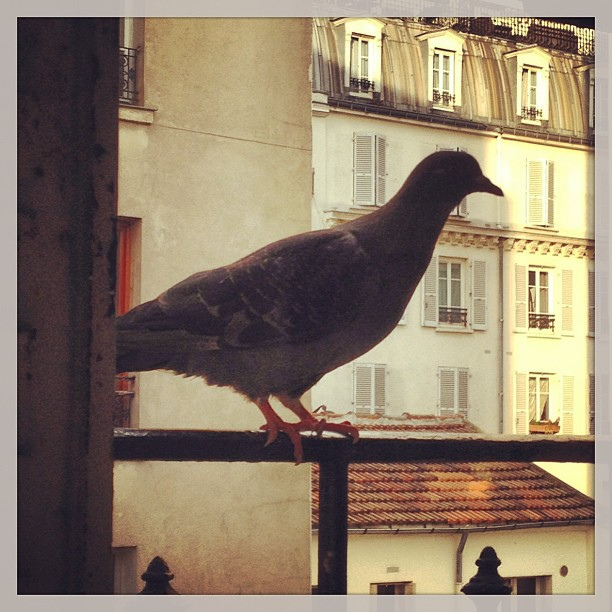
user: Given an image and a question. Answer the question in a short answer. Question: What species of bird is on the windowsill? Short Answer:
assistant: pigeon